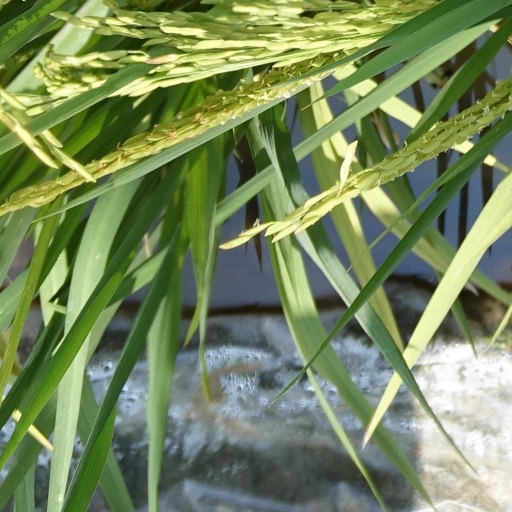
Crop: rice